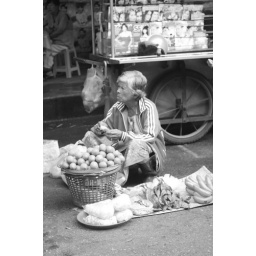
street market in hat yai (thai)